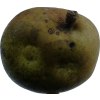
Label: pear